The Green and the Gray

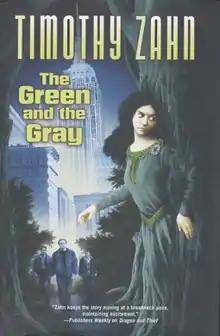
First edition cover Cover art by Jim Burns

The Green and the Gray is a 2004 novel by American writer Timothy Zahn.